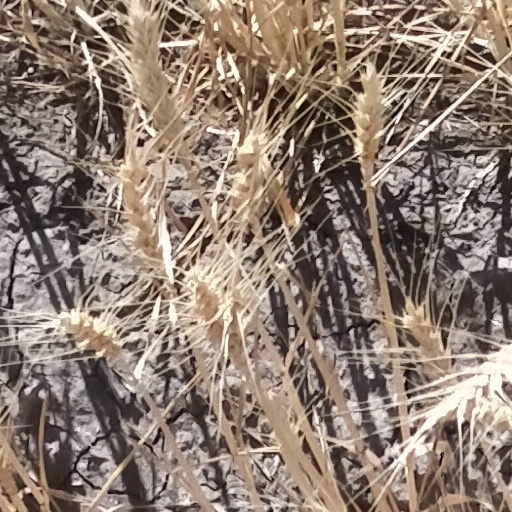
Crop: wheat